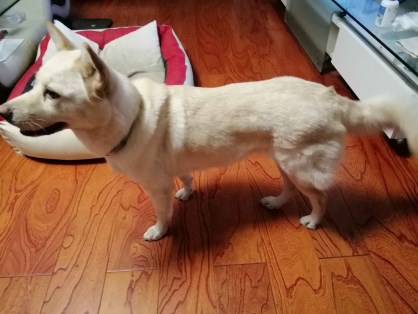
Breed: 3336-n000121-chinese_rural_dog